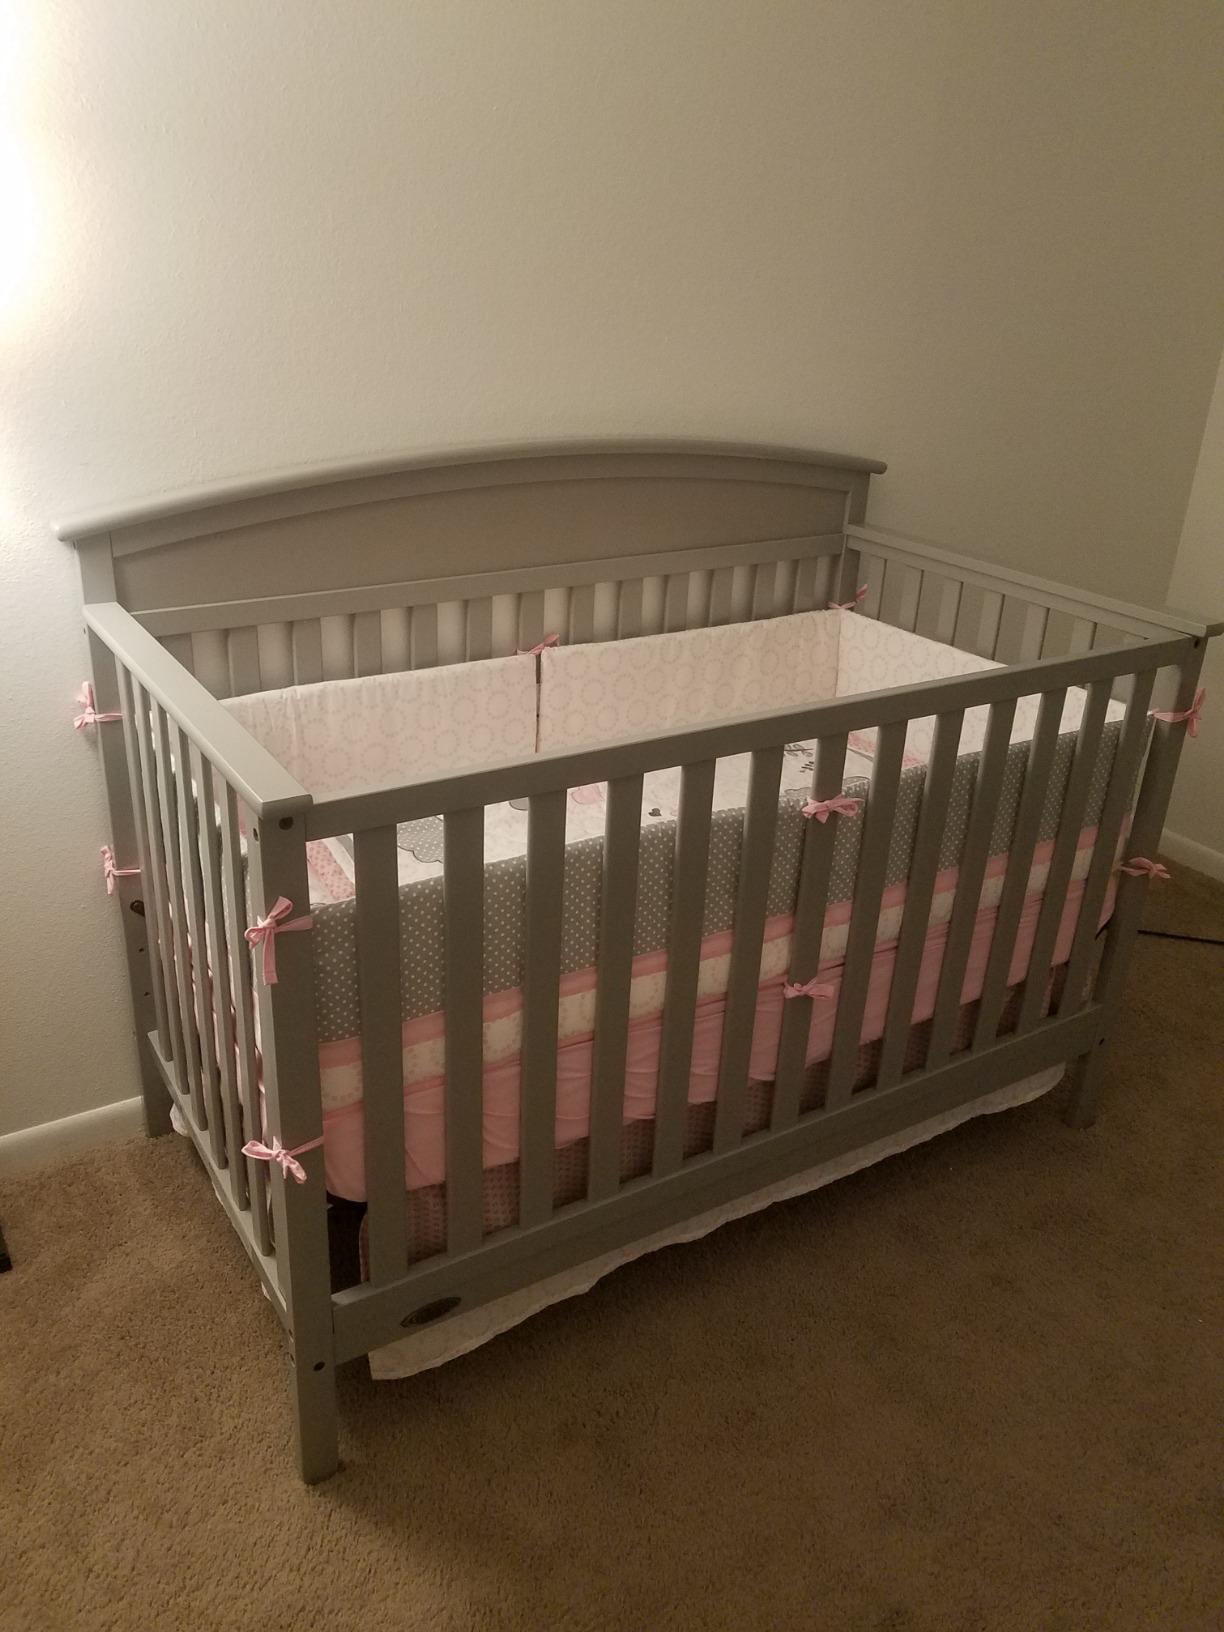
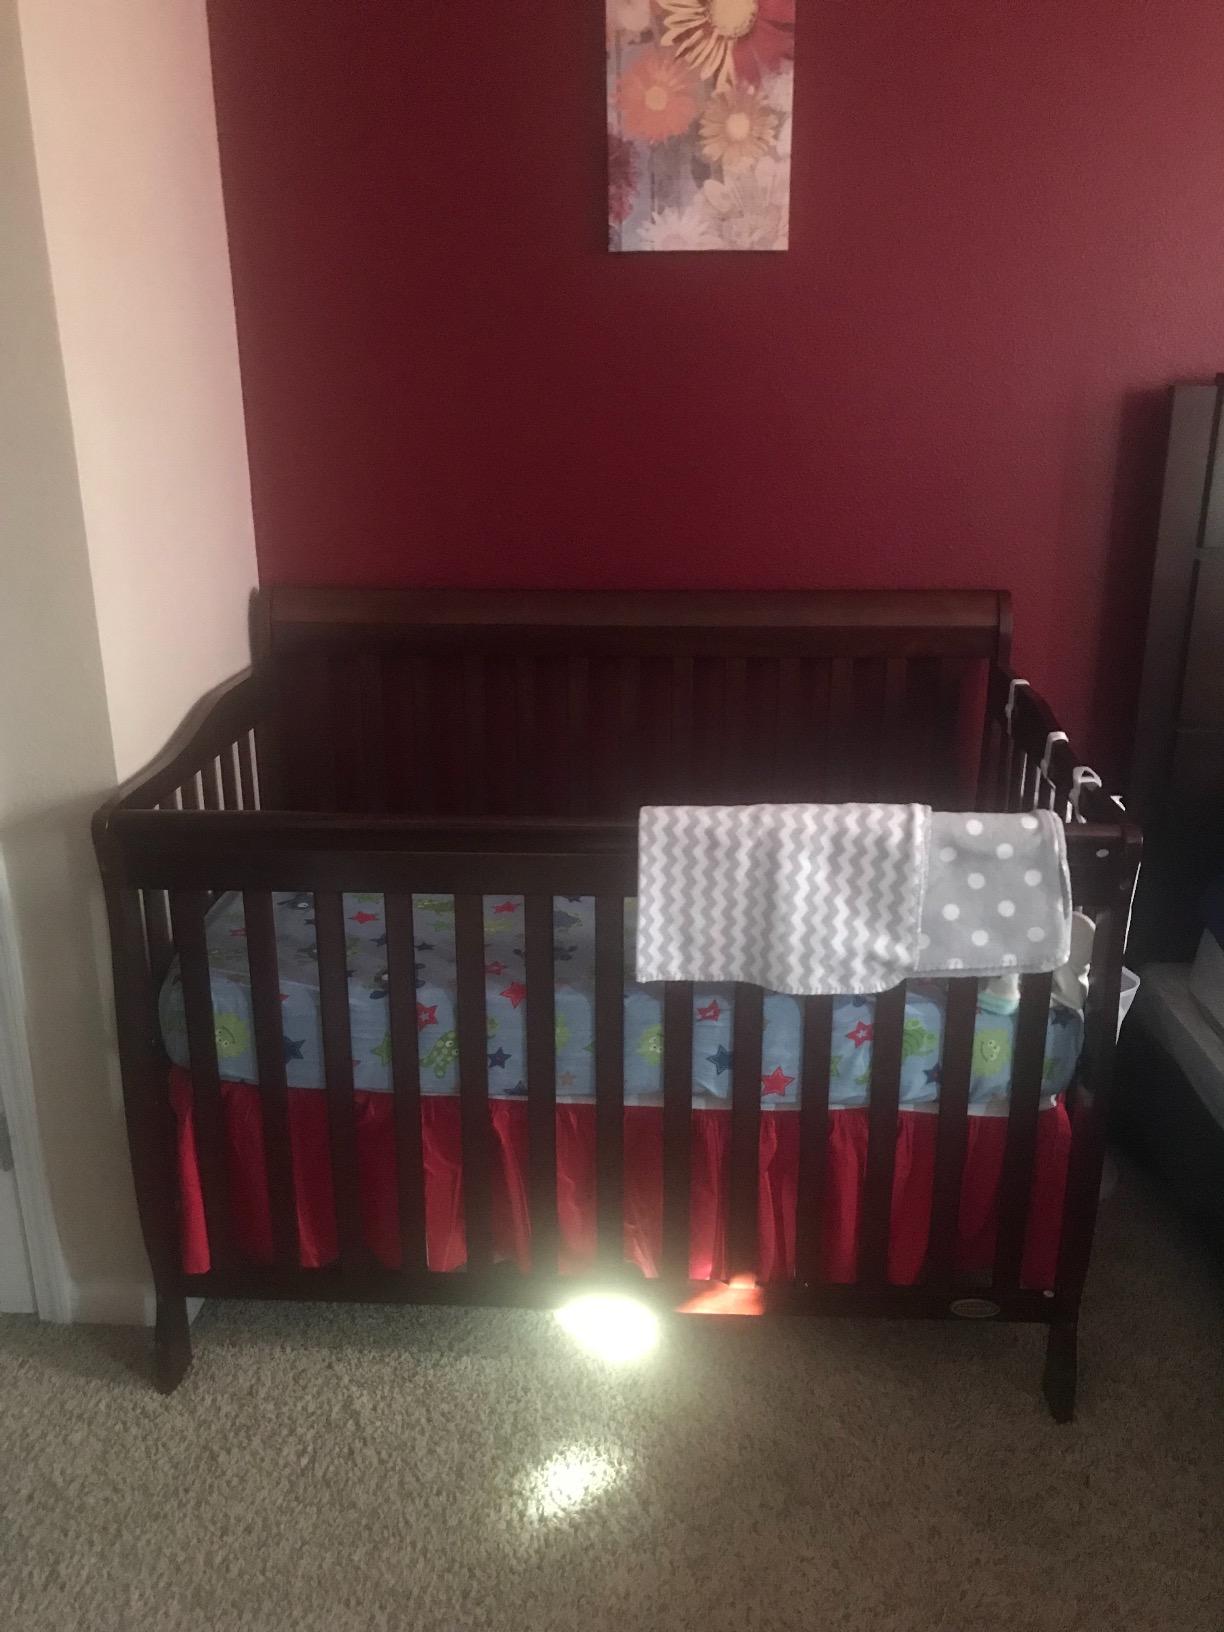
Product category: products_crib
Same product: no